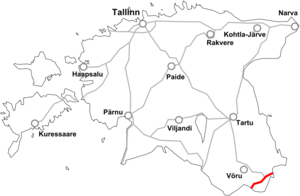
La route nationale 7 est une route nationale estonienne reliant Murati à la route nationale 2 en direction de la Russie. Elle mesure 22 km. Elle fait partie de la route européenne 77.